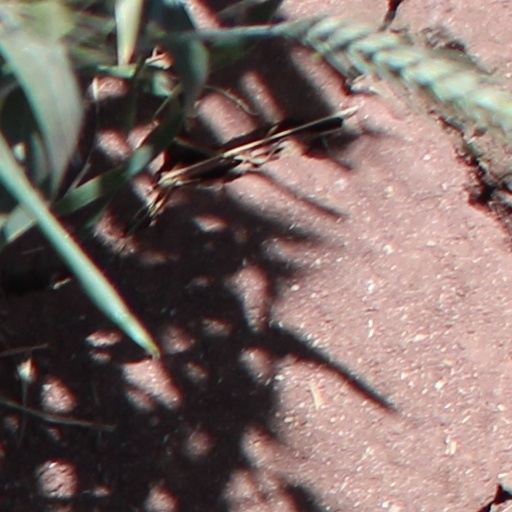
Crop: wheat